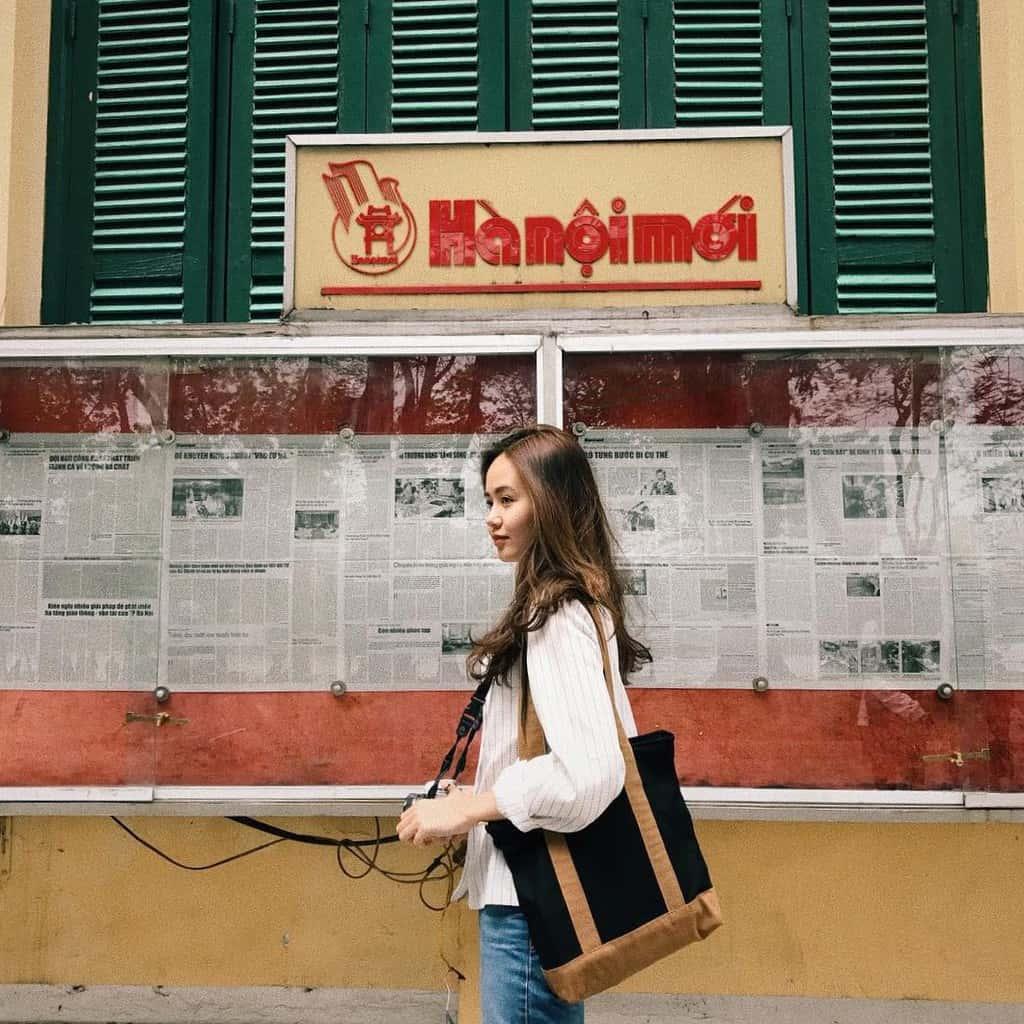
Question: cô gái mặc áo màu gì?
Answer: màu trắng